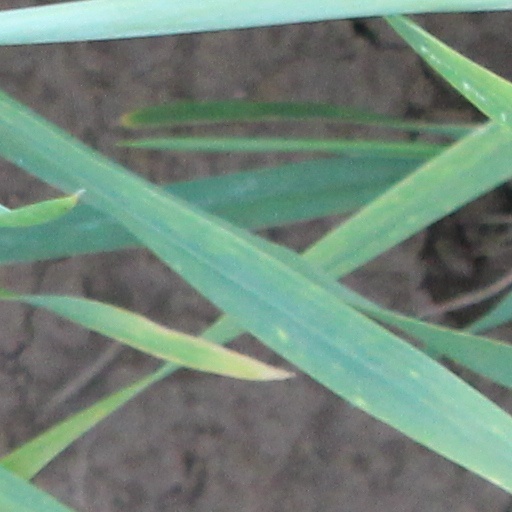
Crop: wheat